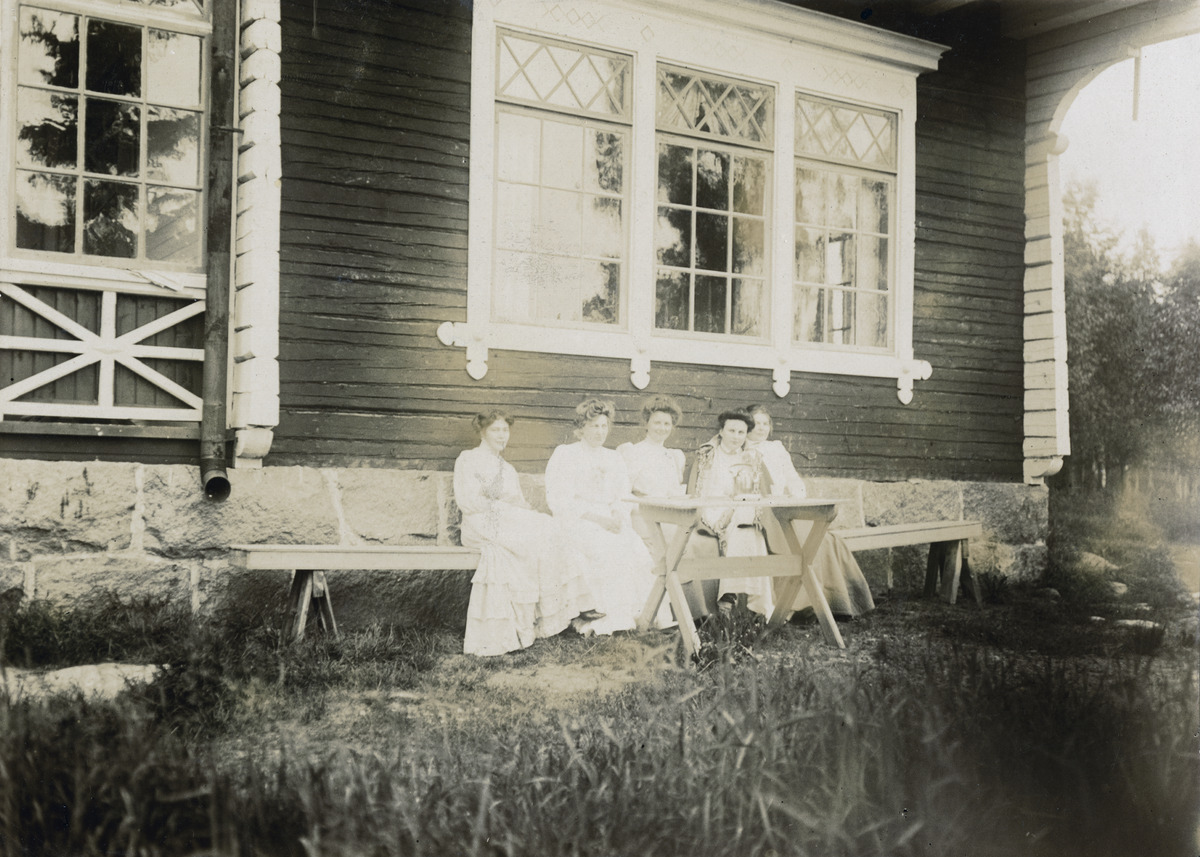
Lauttasaari, juhannuksen viettoa
sisällön kuvaus: Lauttasaari, juhannuksen viettoa. Keskellä Aina Alin (1867-1937) ja PYP:n kassanhoitajia. mustavalkoinen
Ajankohta: kuvausaika 22.06.1906
Paikka: Suomi, Uusimaa, Helsinki, Lauttasaari Helsinki
Aiheet: rakennukset asuinrakennukset puutalot, vuotuisjuhlat juhannus, vuodenajat kesä, naiset